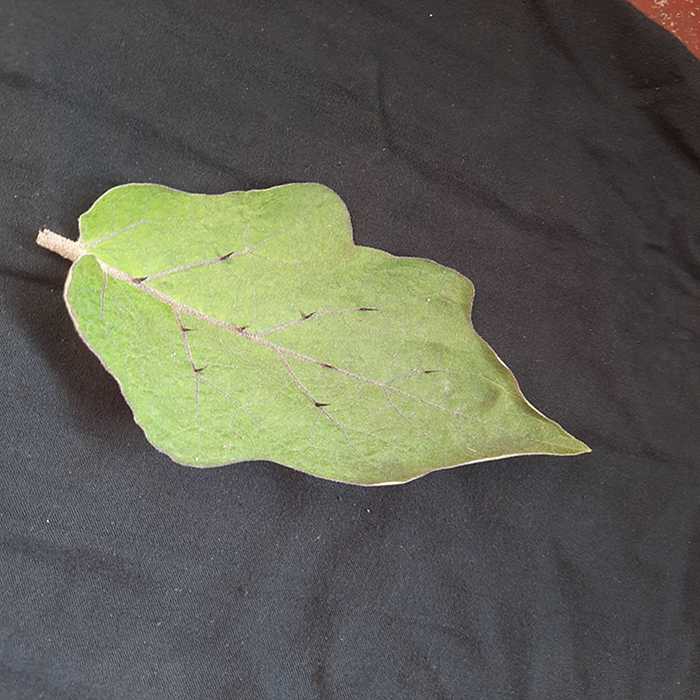
Plant: Eggplant
Label: Eggplant fresh leaf